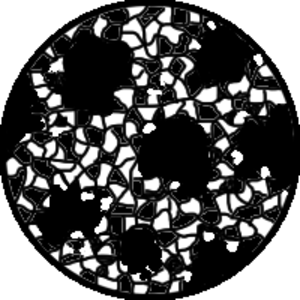
Le concept de microstructure peut se définir indépendamment des matériaux considérés. Schatt et Worch la définissent ainsi : « Le concept de microstructure désigne la conformation d'ensemble d'une particule de matière, dont l'orientation est, en première approximation, homogène, au regard de sa composition et de l'arrangement de ses composants […]. La microstructure se caractérise par la forme, la taille, les proportions et la texture des phases. »